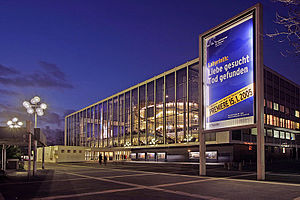
Gelsenkirchen
Musikteatret
Gelsenkirchen er en tysk by i staten Nordrhein-Westfalen beliggende i Tysklands største byområde, Ruhr-distriktet. Pr 31. december 2016 havde byen 262.528 indbyggere, og et areal på 104,85 km². Schalke 04 er en fodboldklub fra gelsenkirchenområdet. Den største travbane i landet, Trabrennbahn Gelsenkirchen, er desuden beliggende i byen.